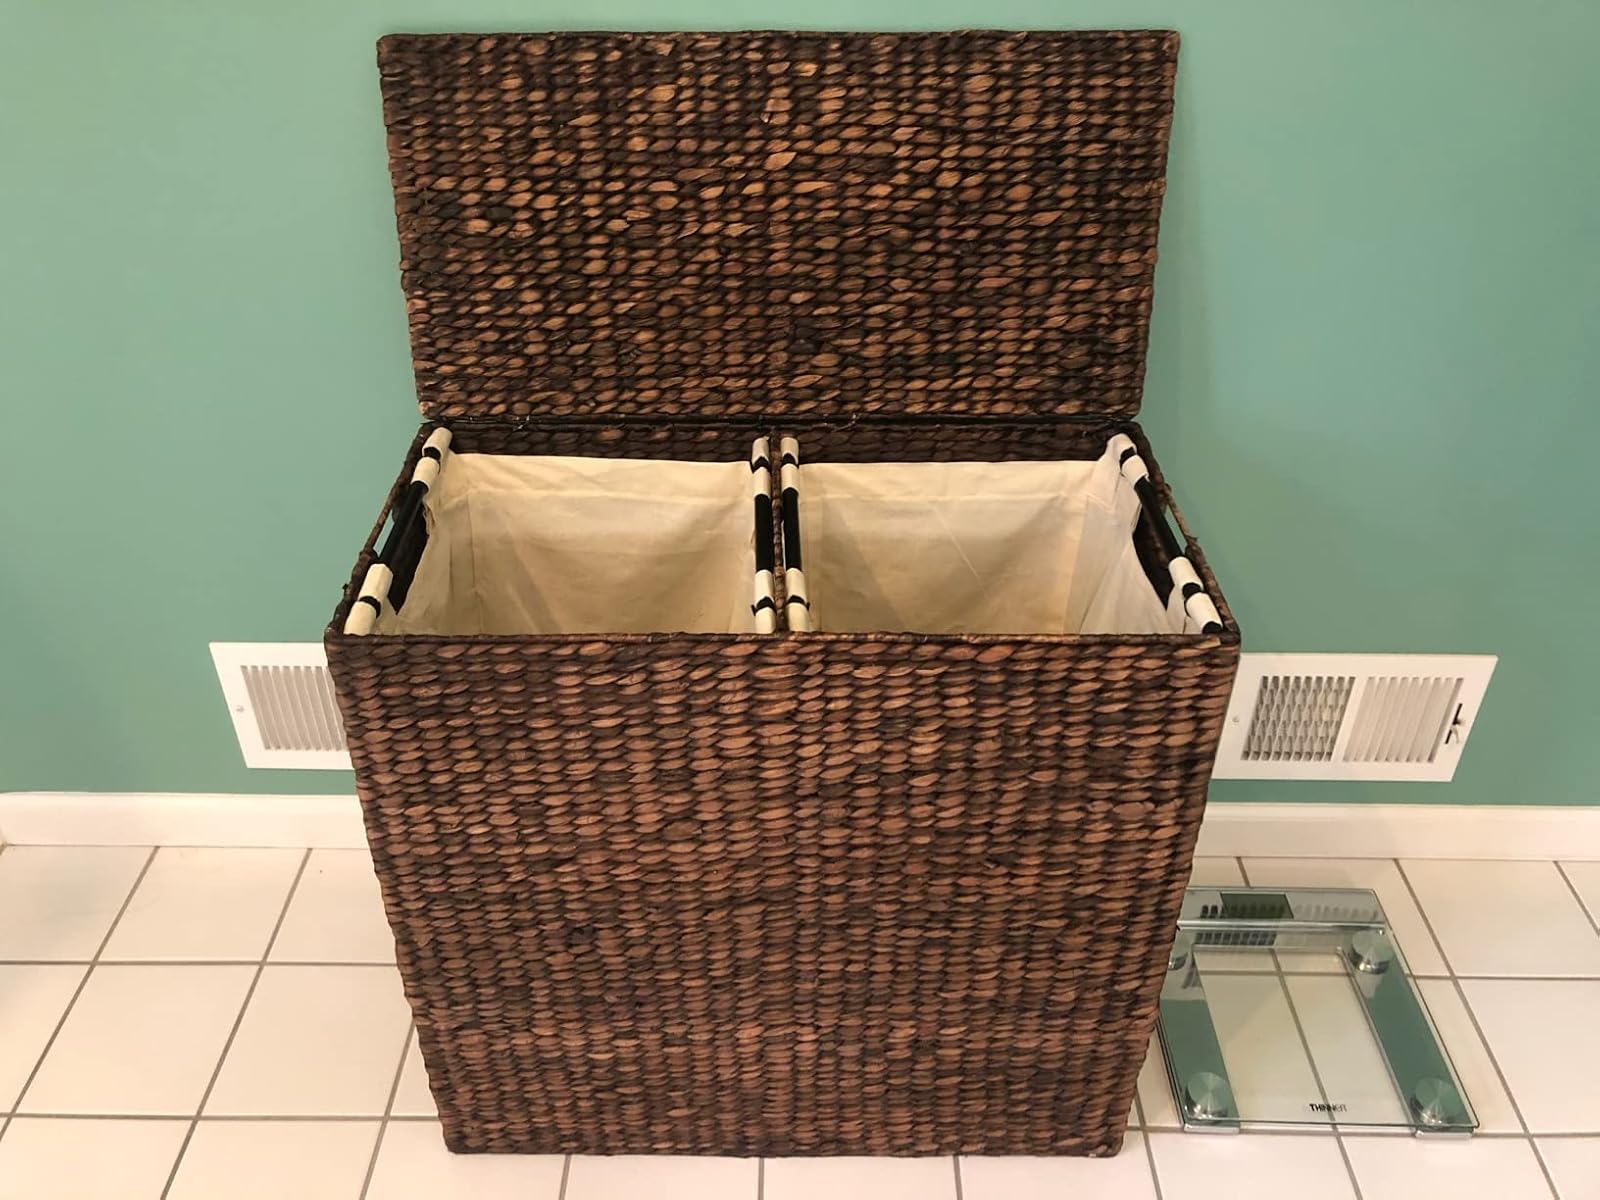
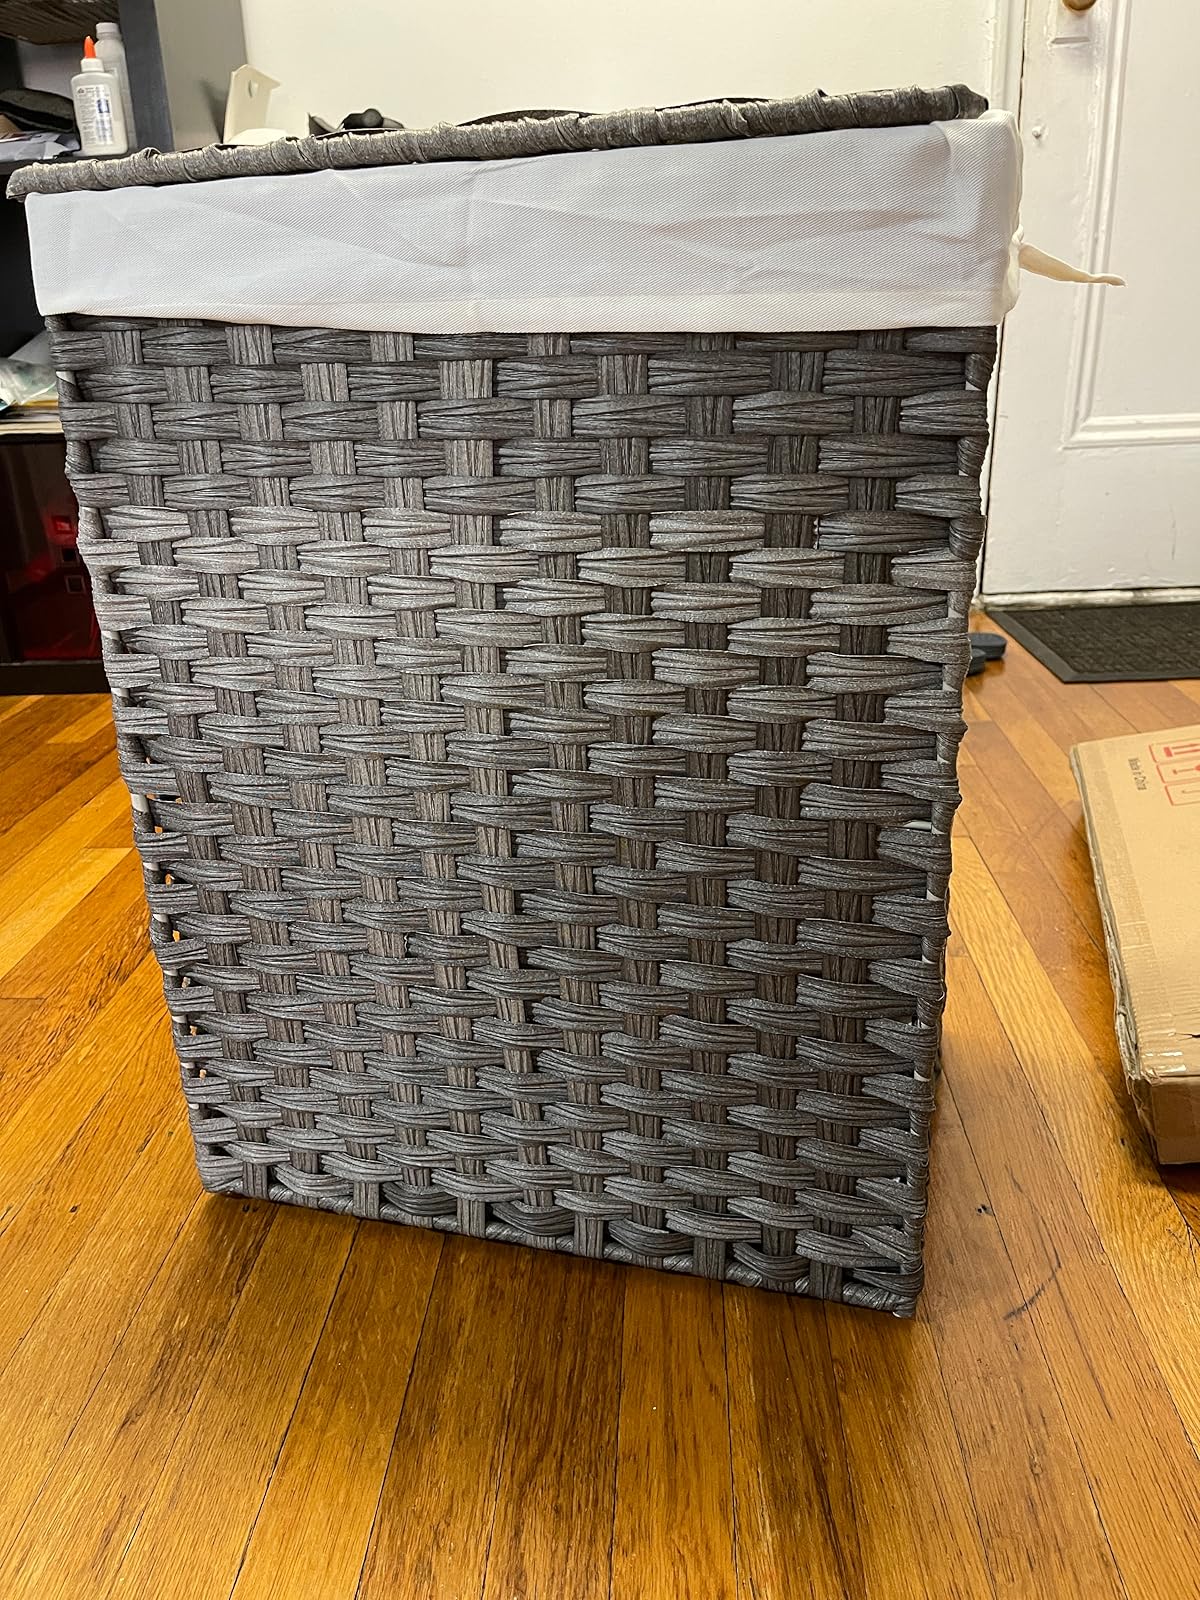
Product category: items_hamper
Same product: no